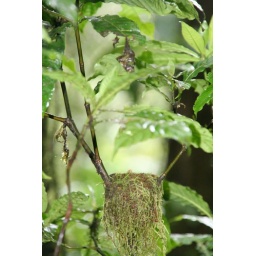
humming bird nest in forest